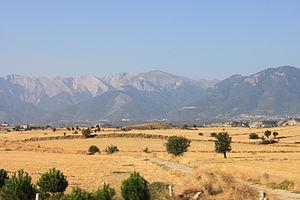
Bozkurt est une ville et un district de la province de Denizli dans la région égéenne en Turquie.